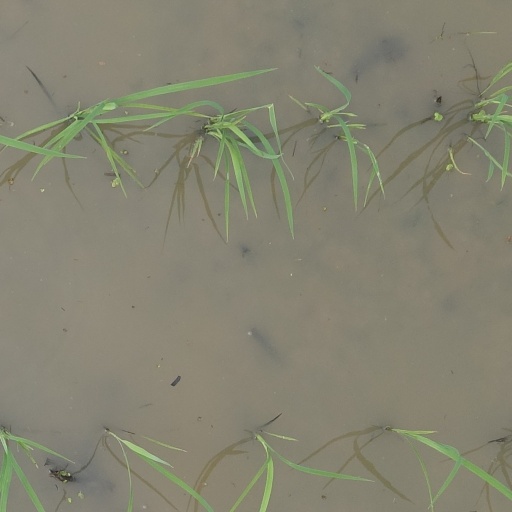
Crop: rice